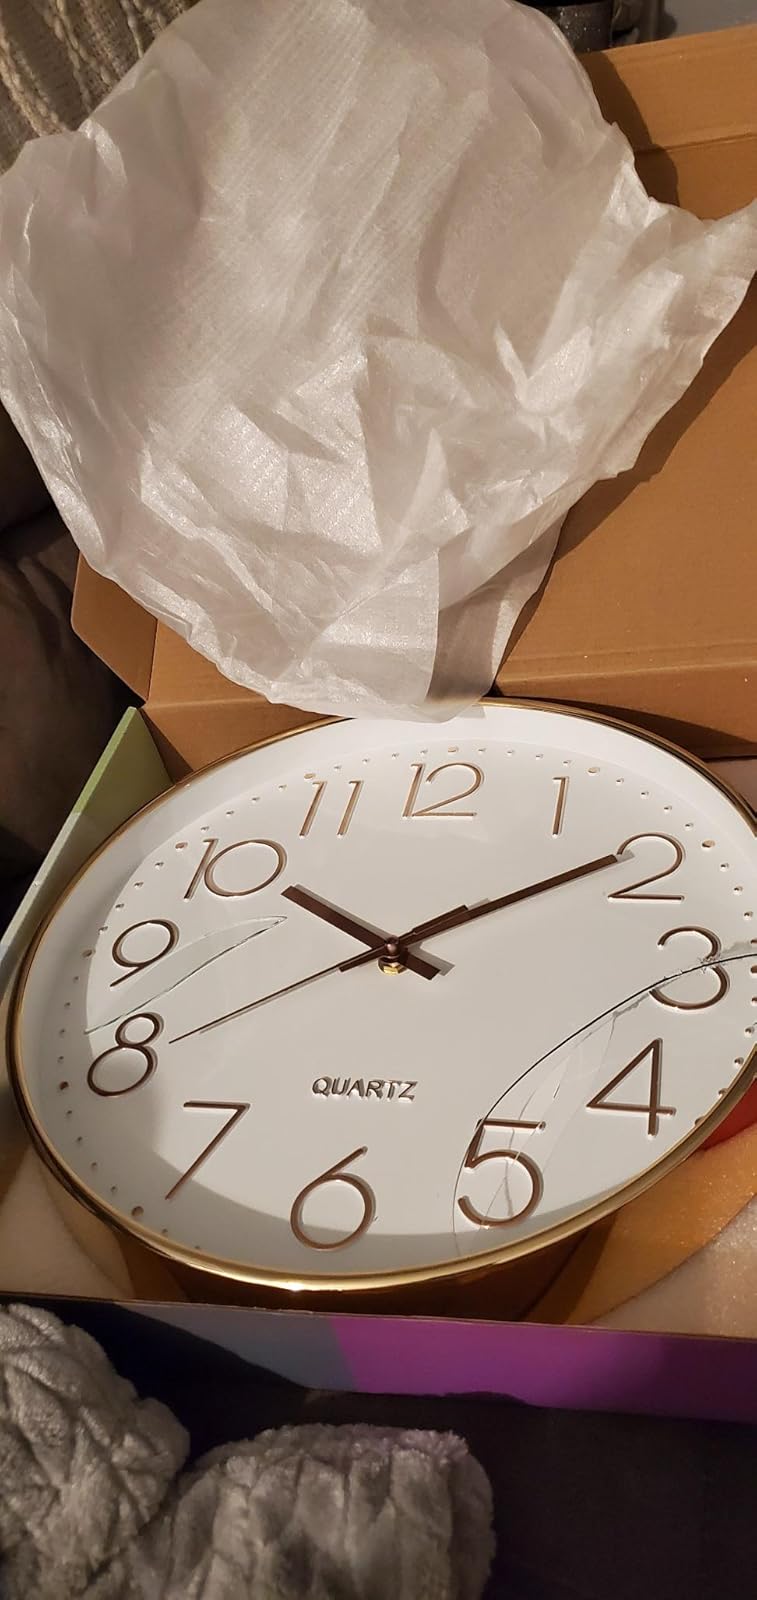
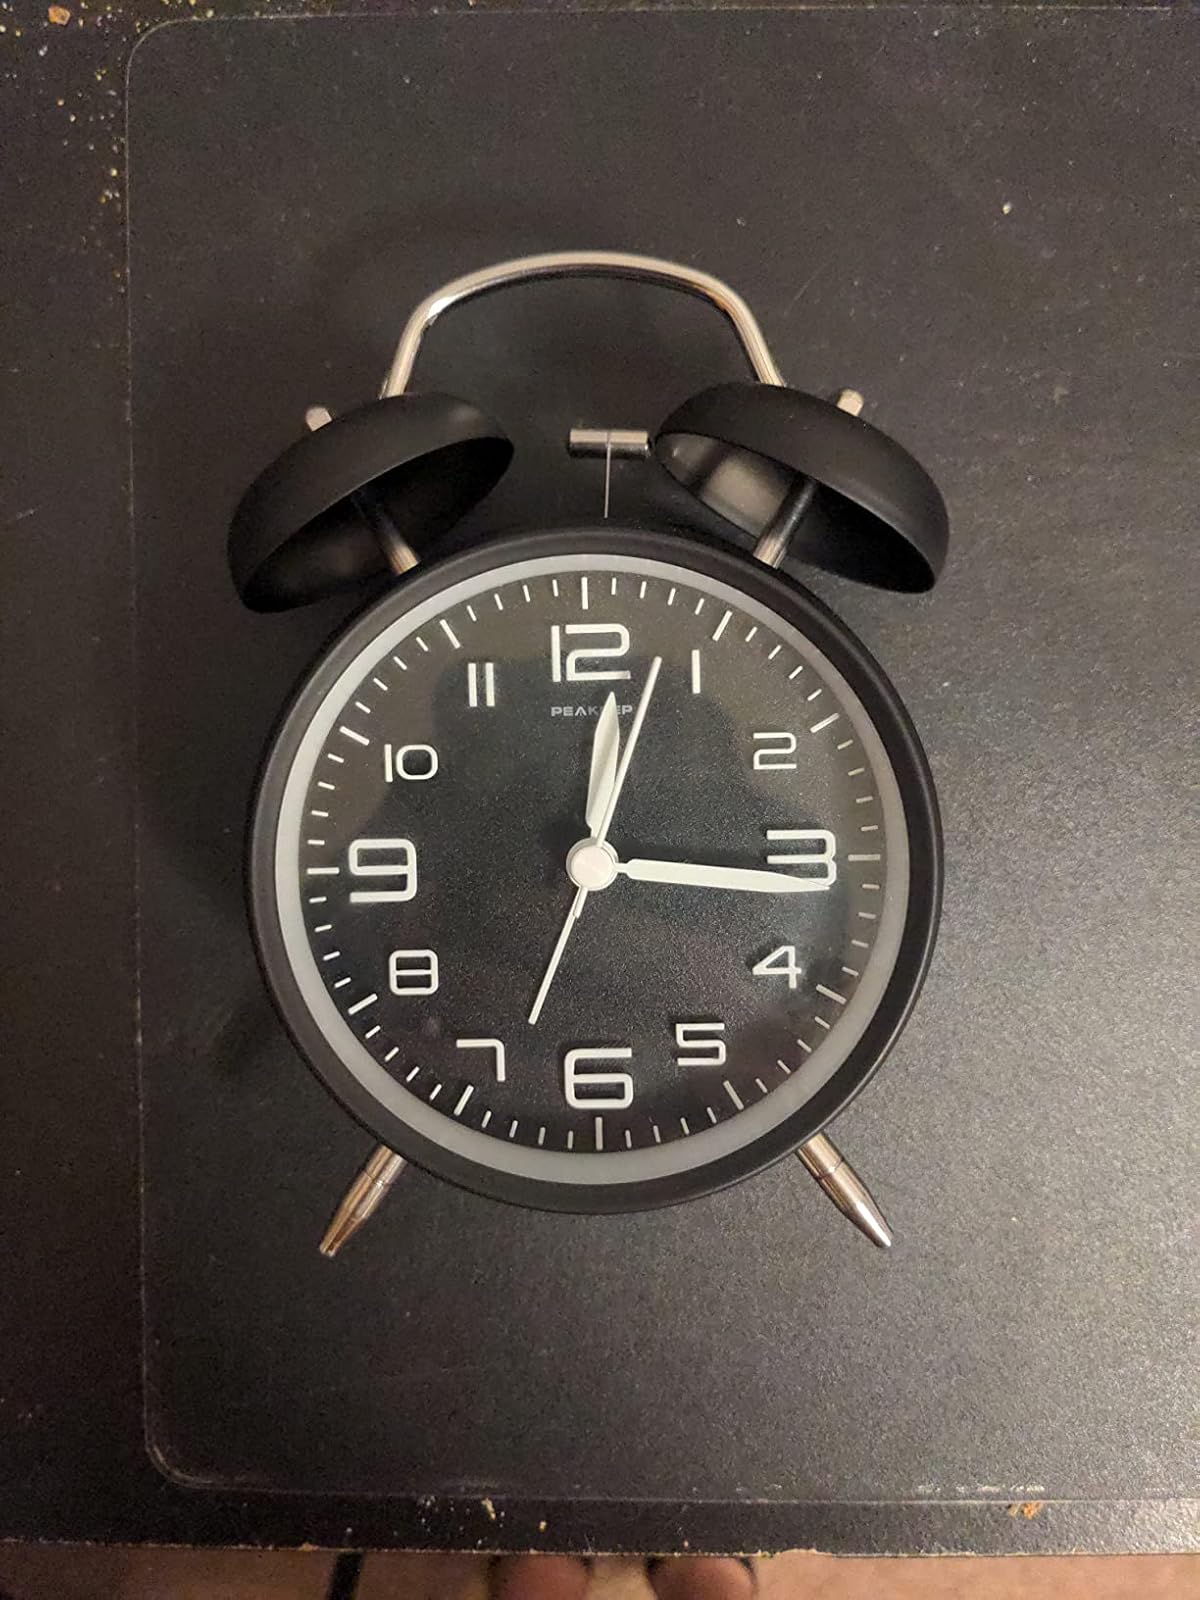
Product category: clock
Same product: no